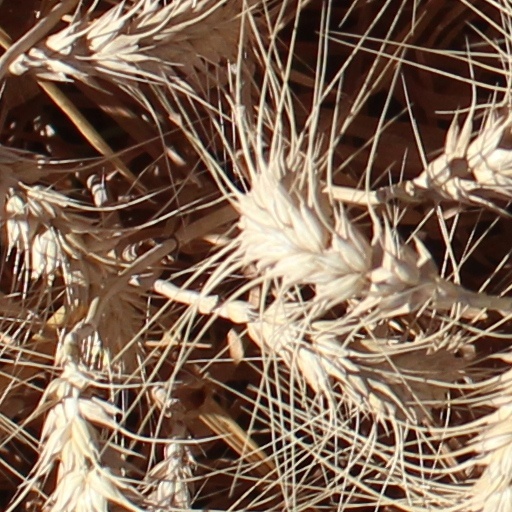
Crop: wheat